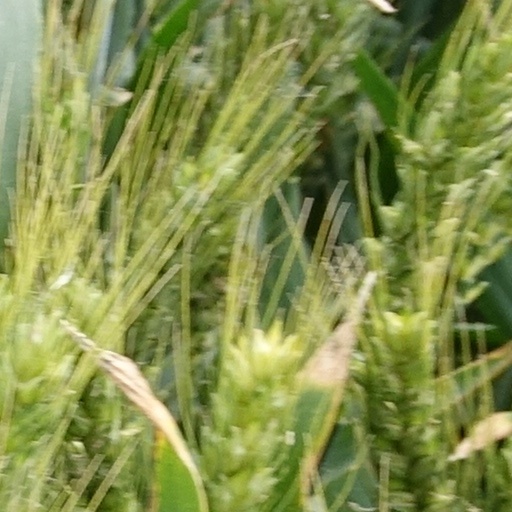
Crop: wheat